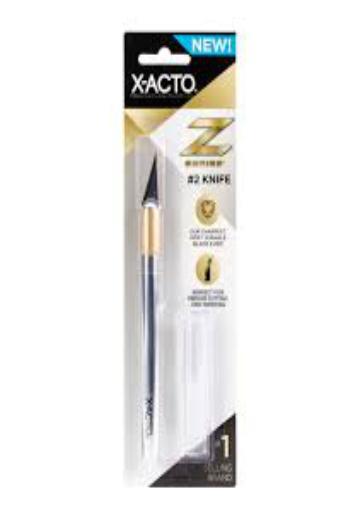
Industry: Necessities